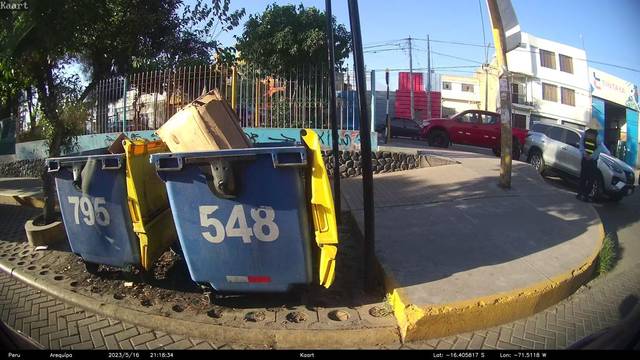
Region: Peru
Coordinates: -16.406, -71.5118